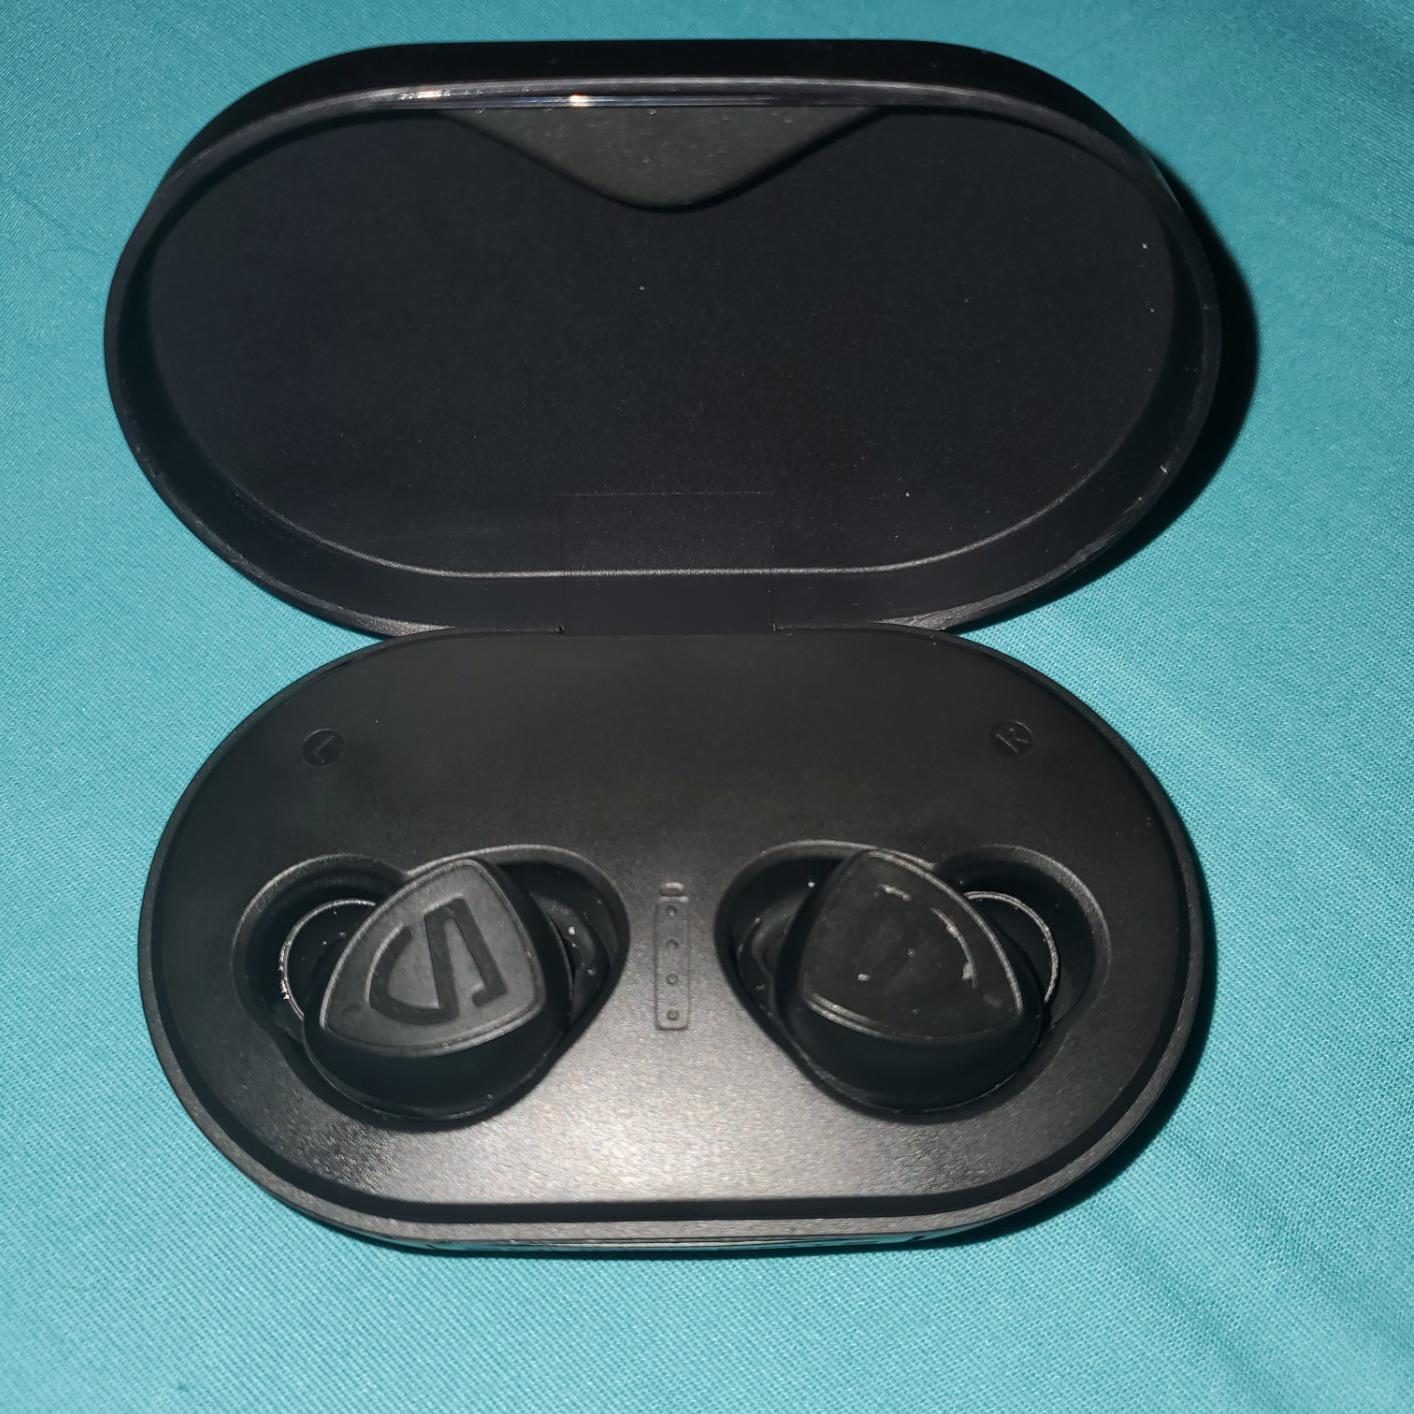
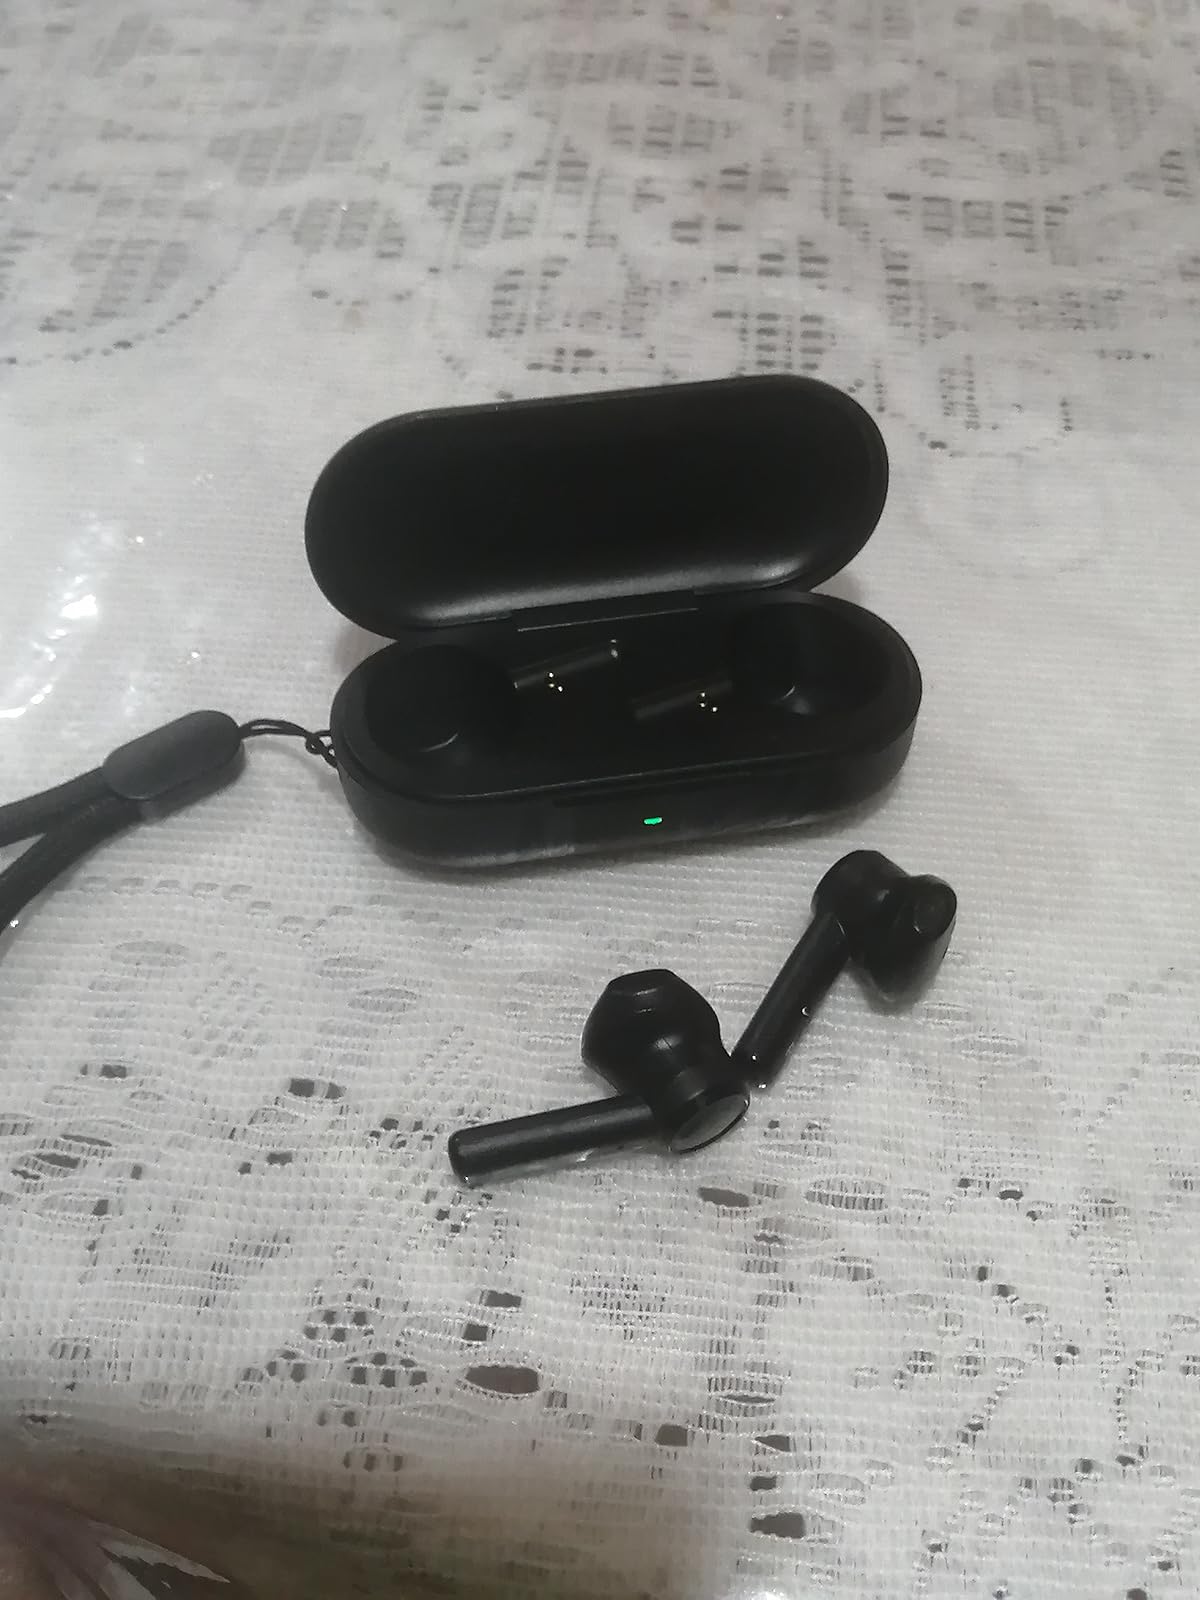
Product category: earbuds
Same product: no